Malcombe

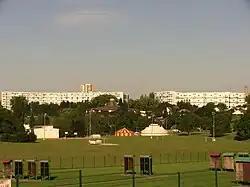
Malcombe area

Malcombe is a recreational sports area located west of Besançon, in France. The sector is a part of the neighborhood of Planoise.